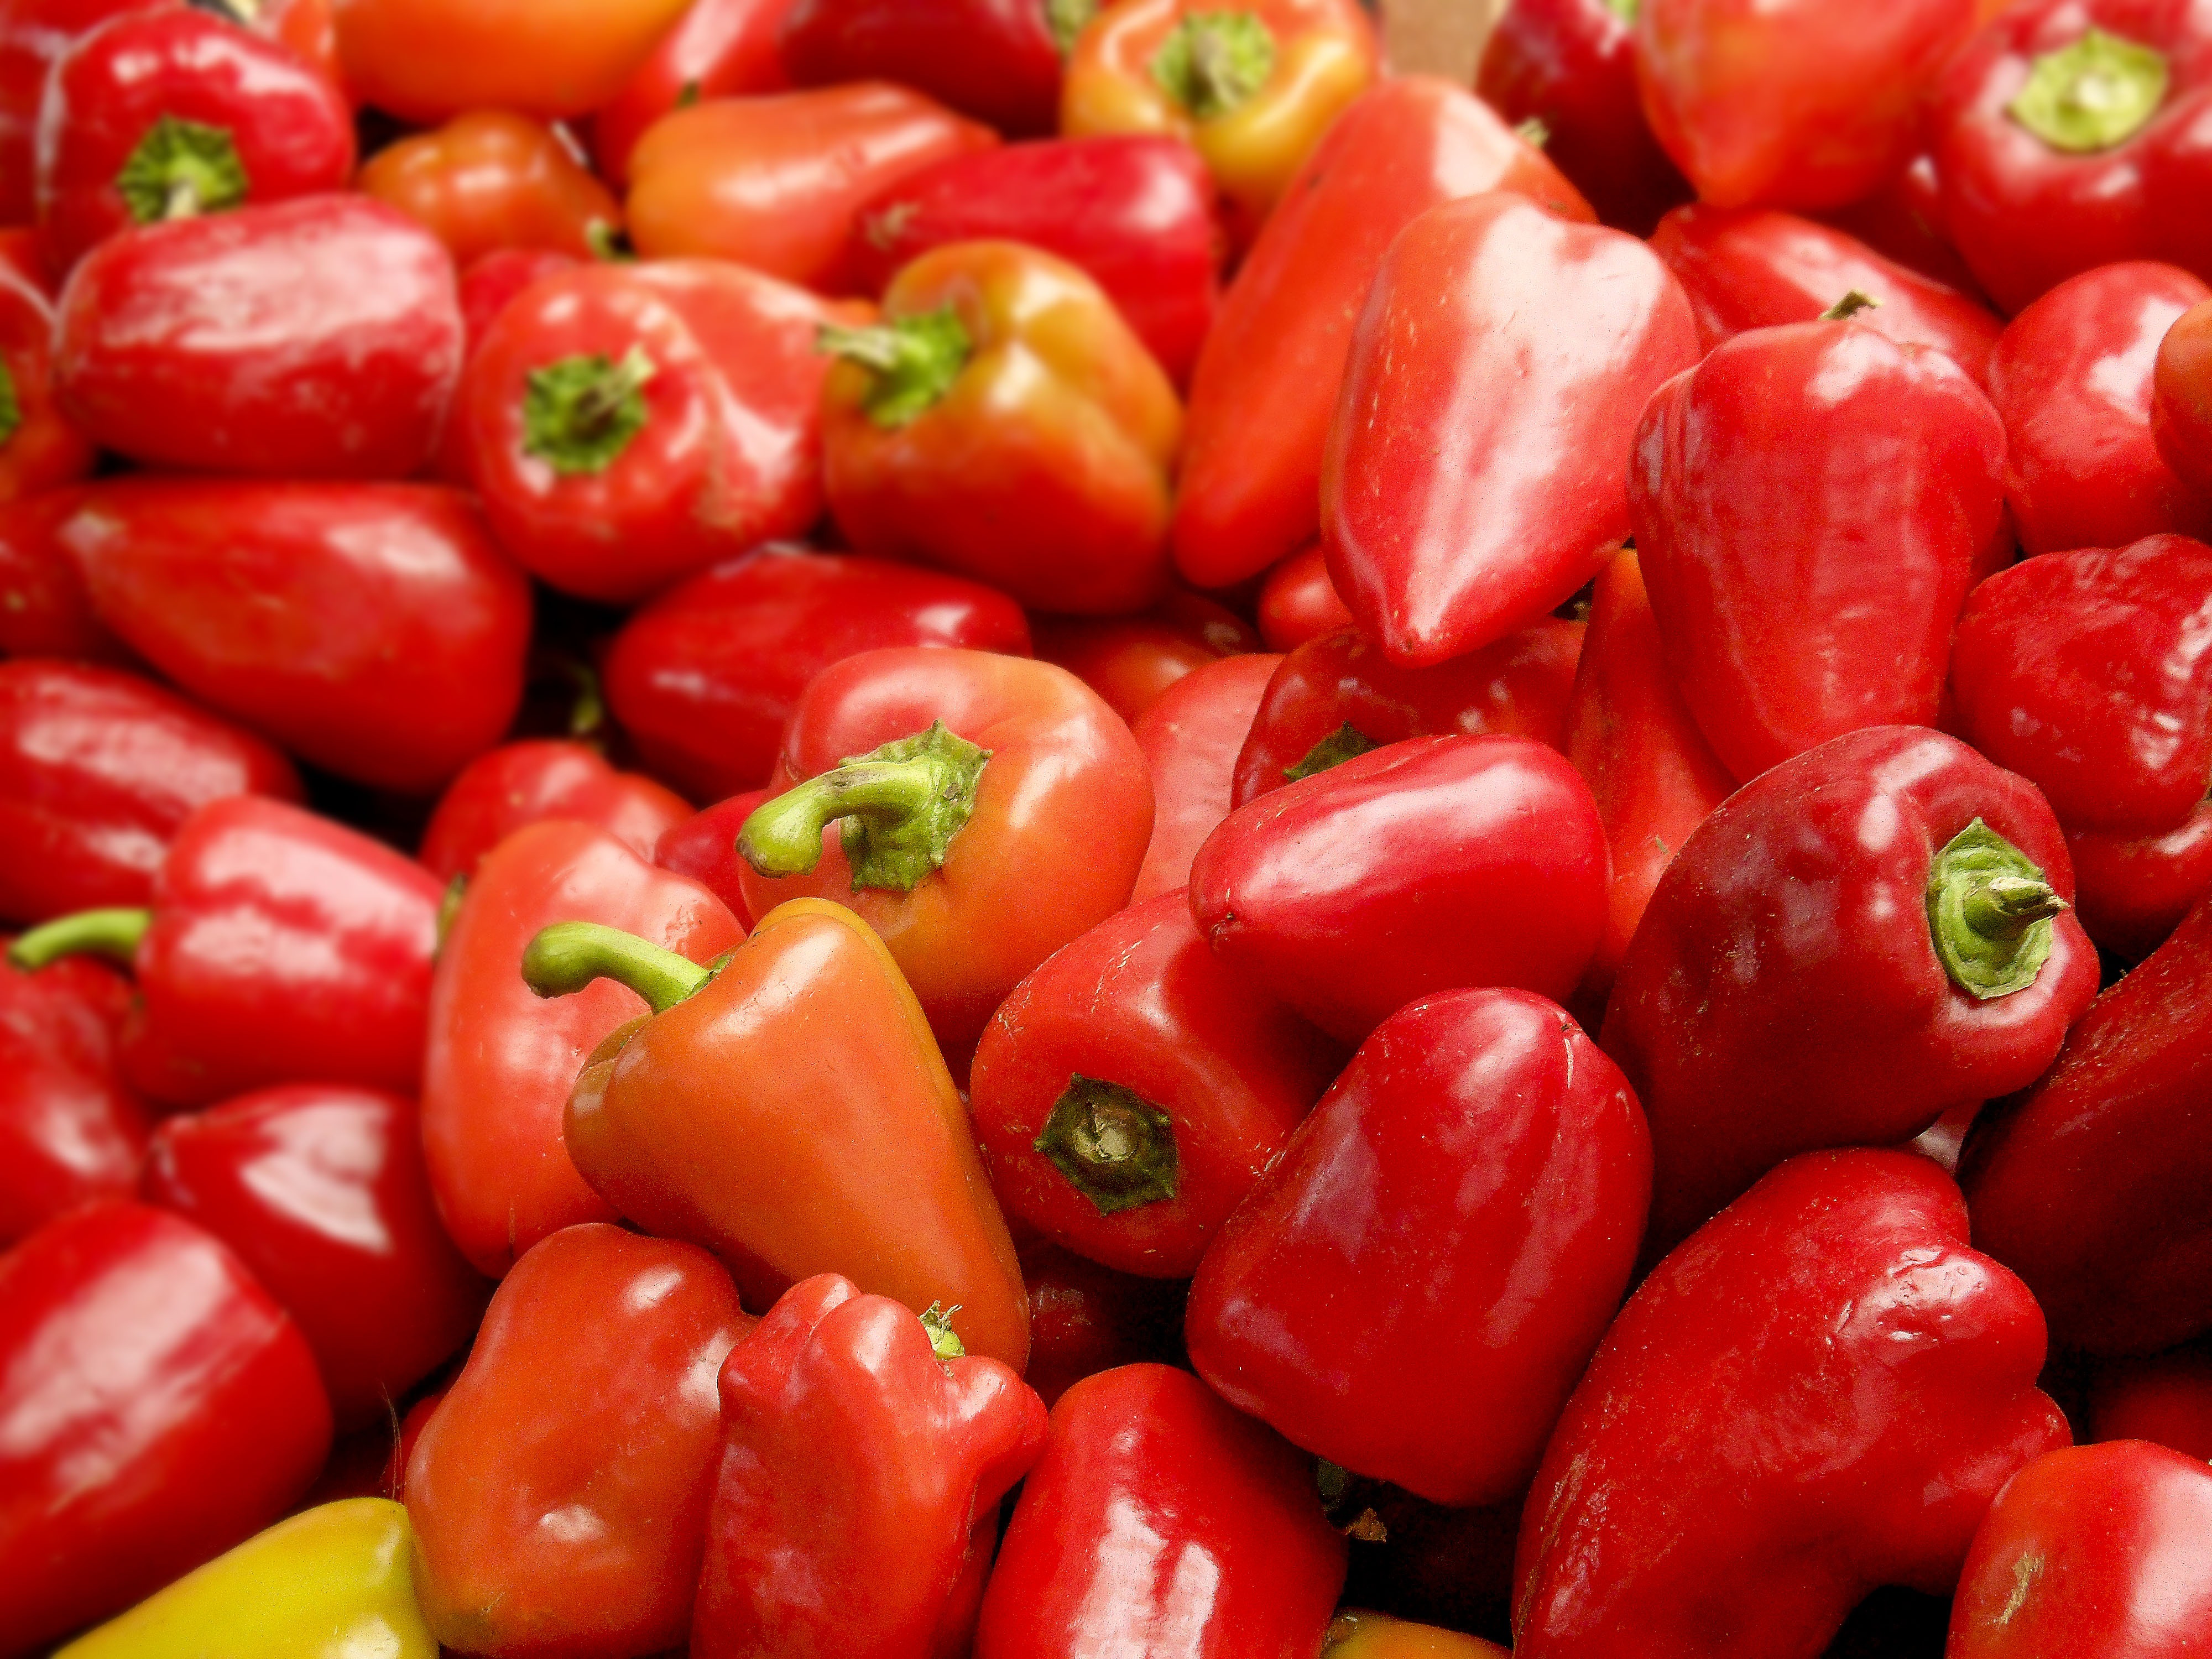
plant, fruit, food, red, produce, vegetable, plants, vegetale, vegetables, peppers, bell pepper, paprika, flowering plant, chili pepper, land plant, bird's eye chili, peperoncini, bell peppers and chili peppers, pimiento, tabasco pepper